Gauting Indians

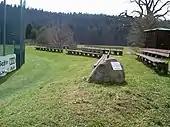
Seating behind home plate

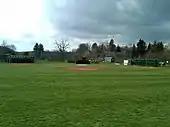
Wurmtal Baseball Platz

The club's first men's team failed to advance to the first division of the Baseball Bundesliga in 2000. Despite importing two American players, Cory Monroe and Marc Hagander, the first men's team finished in fifth place. However, the club's women's softball team the Squaws, named after a racial slur for indigenous American women, finished in second place and qualified for the German championship.